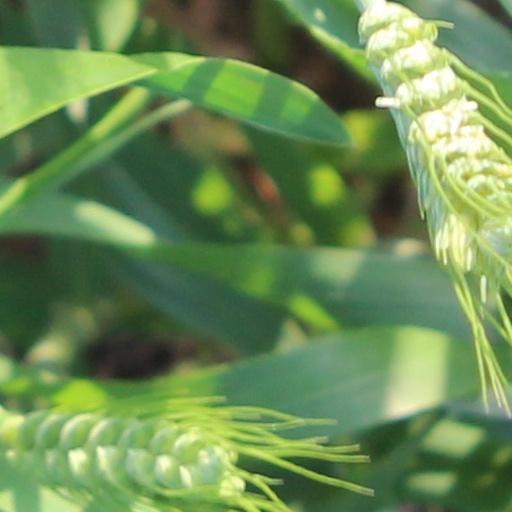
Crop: wheat